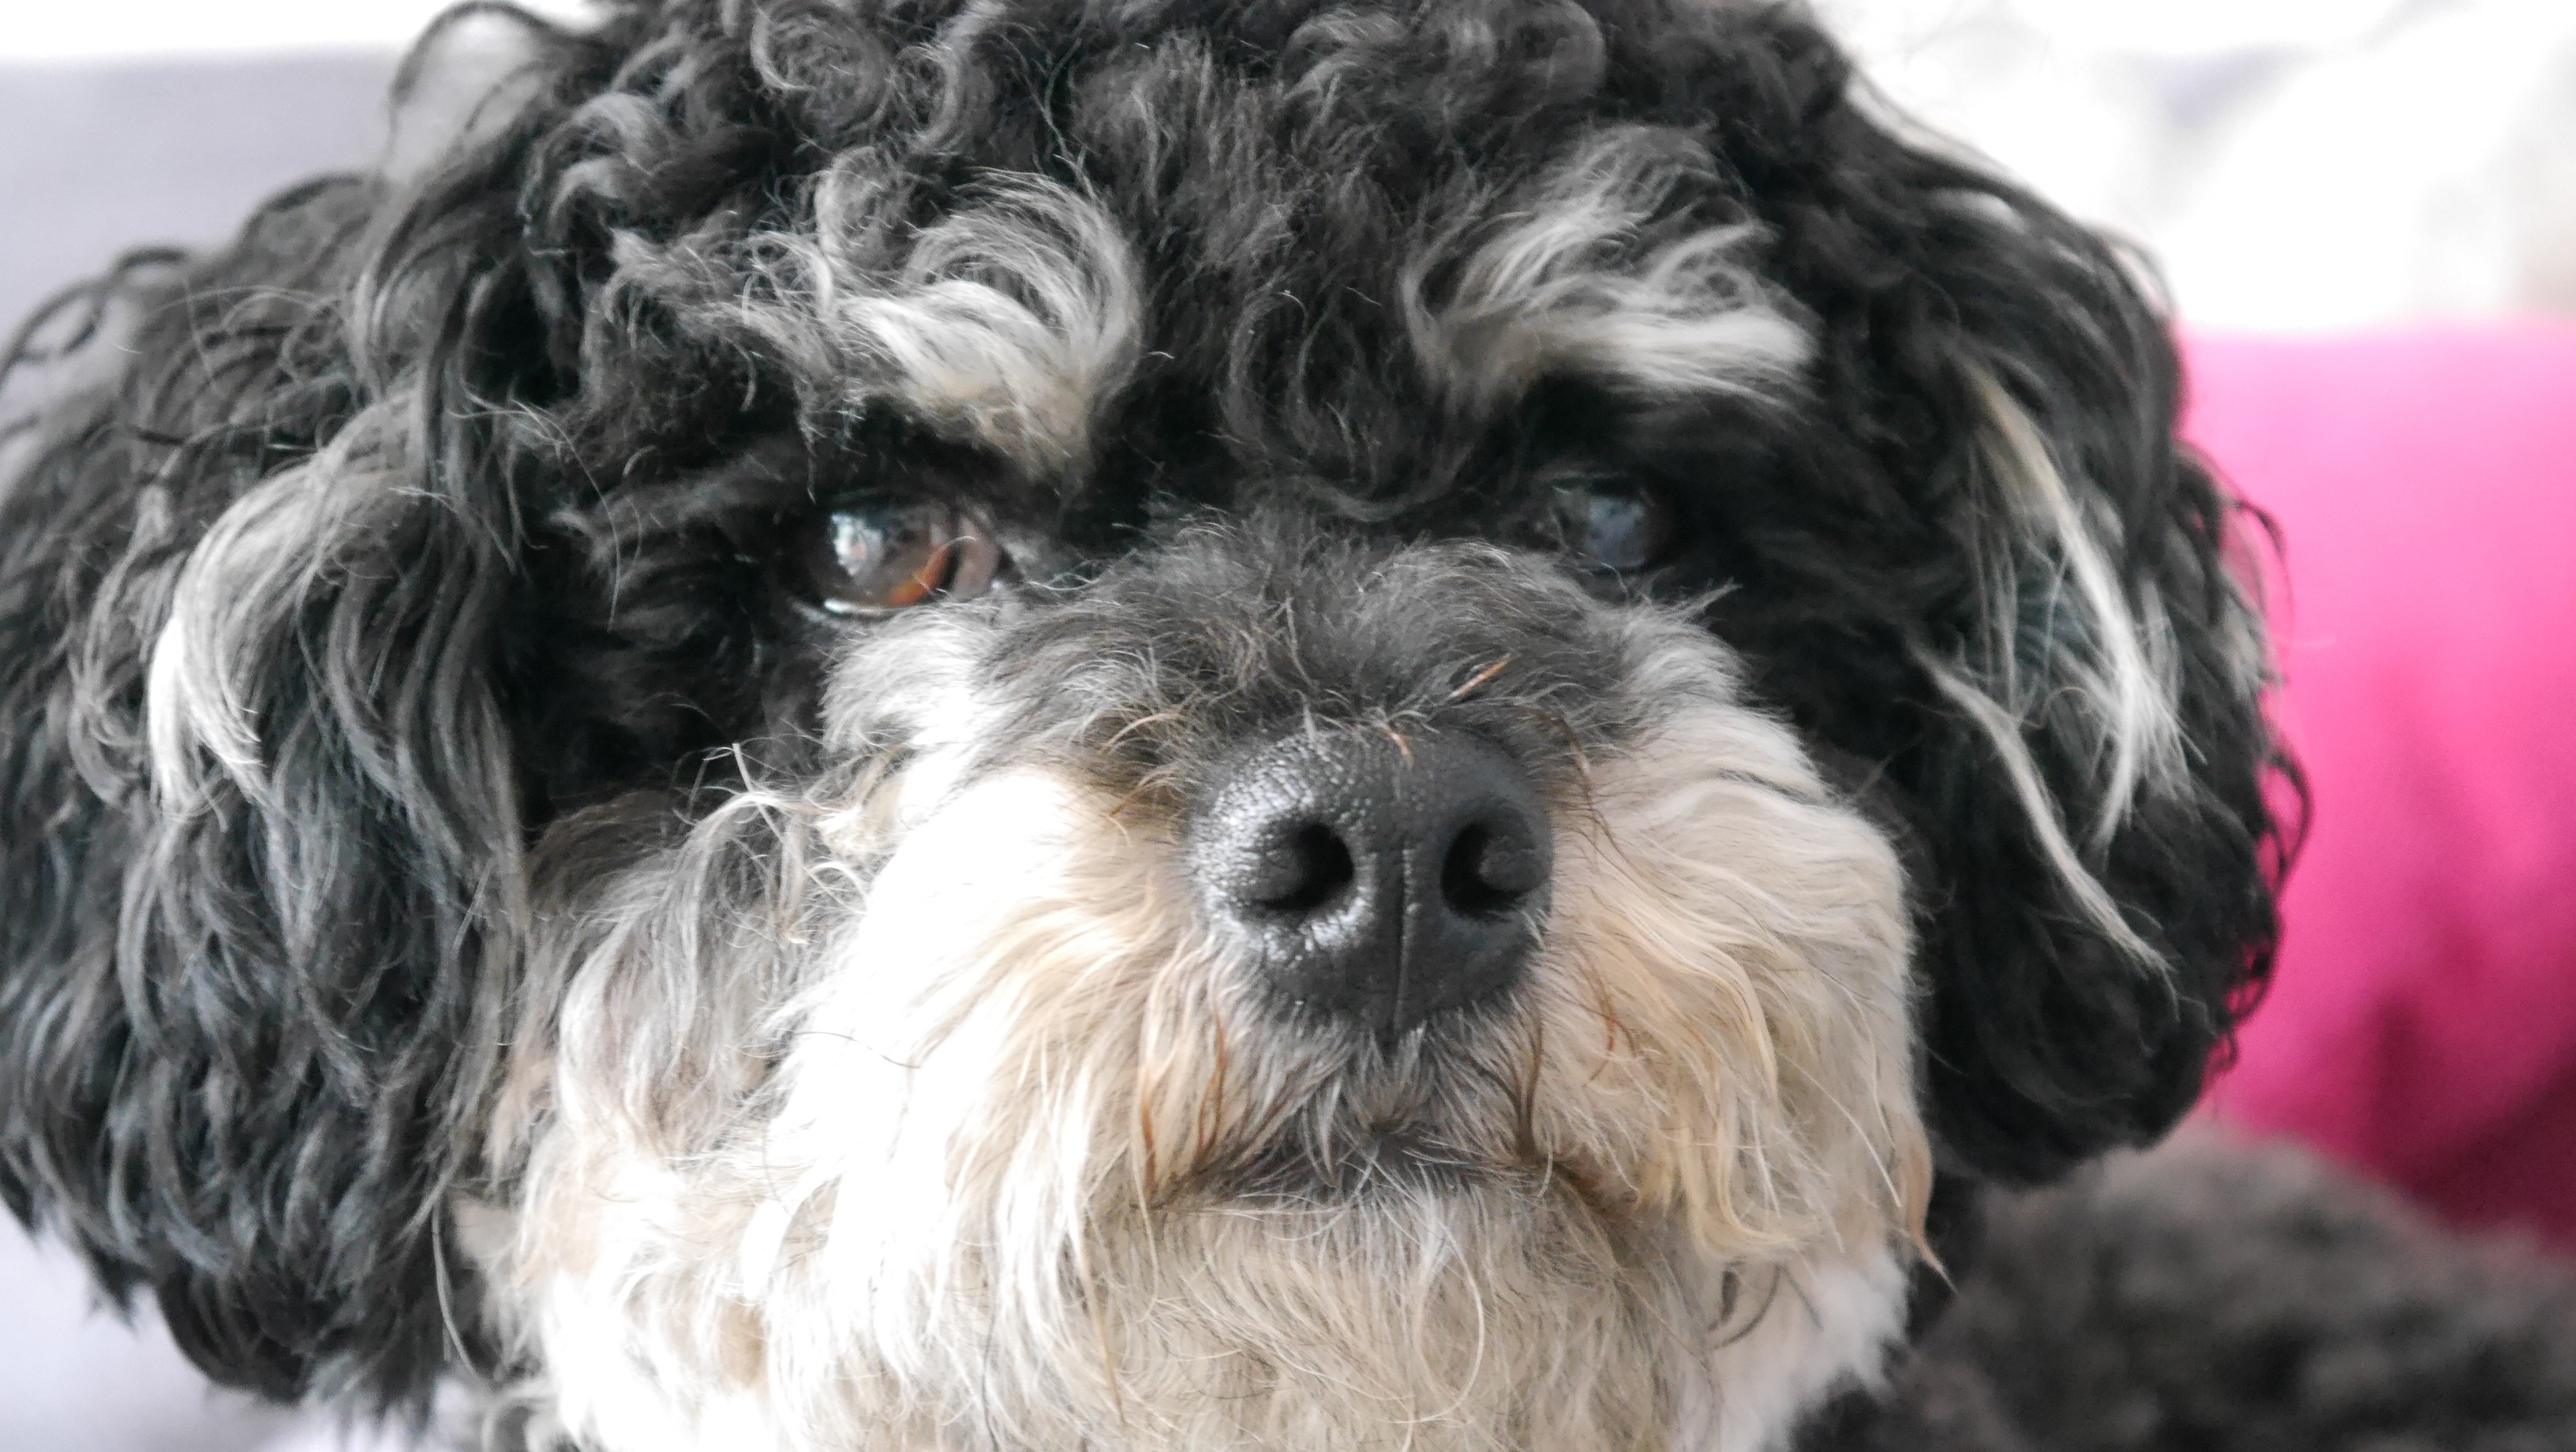
nature, sweet, puppy, dog, animal, cute, pet, color, small, mammal, dogs, fun, vertebrate, out, attention, dog breed, lhasa apso, wildlife photography, cavapoo, purebred dog, young dog, bichon, hundeportrait, small dog, miniature poodle, cockapoo, tibetan terrier, bolognese, toy poodle, bolonka zwetna, havanese, dog like mammal, carnivoran, schnoodle, dandie dinmont terrier, l wchen, dog crossbreeds, morkie, polish lowland sheepdog, cavachon, bolonka, poodle crossbreed, portuguese water dog